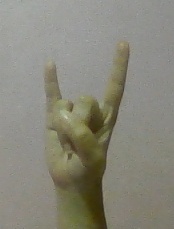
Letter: la